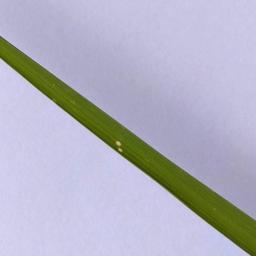
Label: Rice___Leaf_Blast